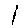
Label: 1